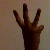
The image shows a hand gesture representing the number 6 in Indian Sign Language.